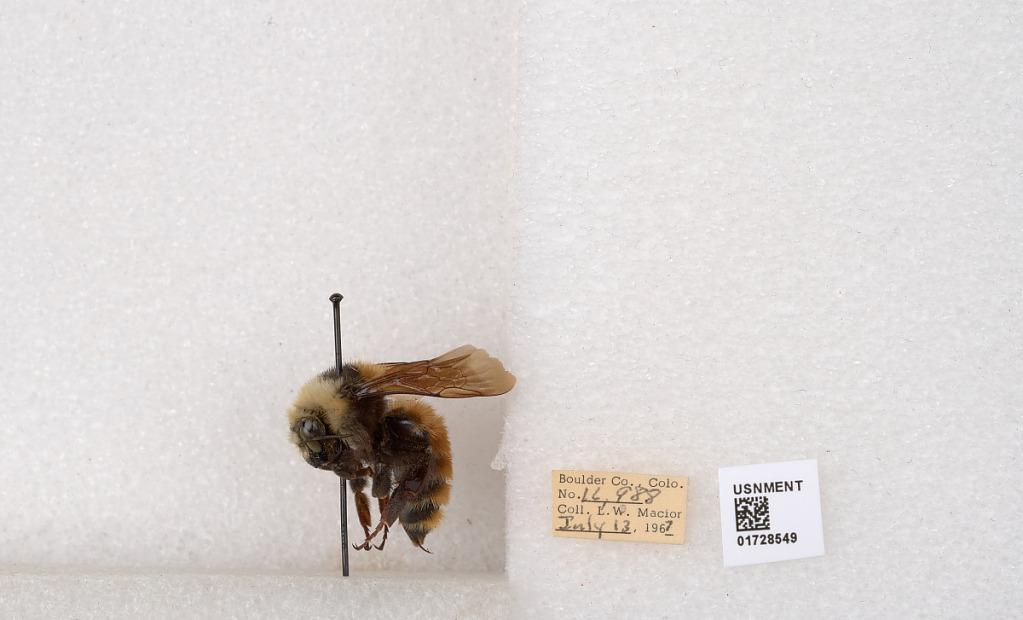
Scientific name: Bombus appositus Cresson
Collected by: L. Macior
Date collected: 1967-7-13
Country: United States
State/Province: Colorado
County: Boulder
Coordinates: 40.0925, -105.358